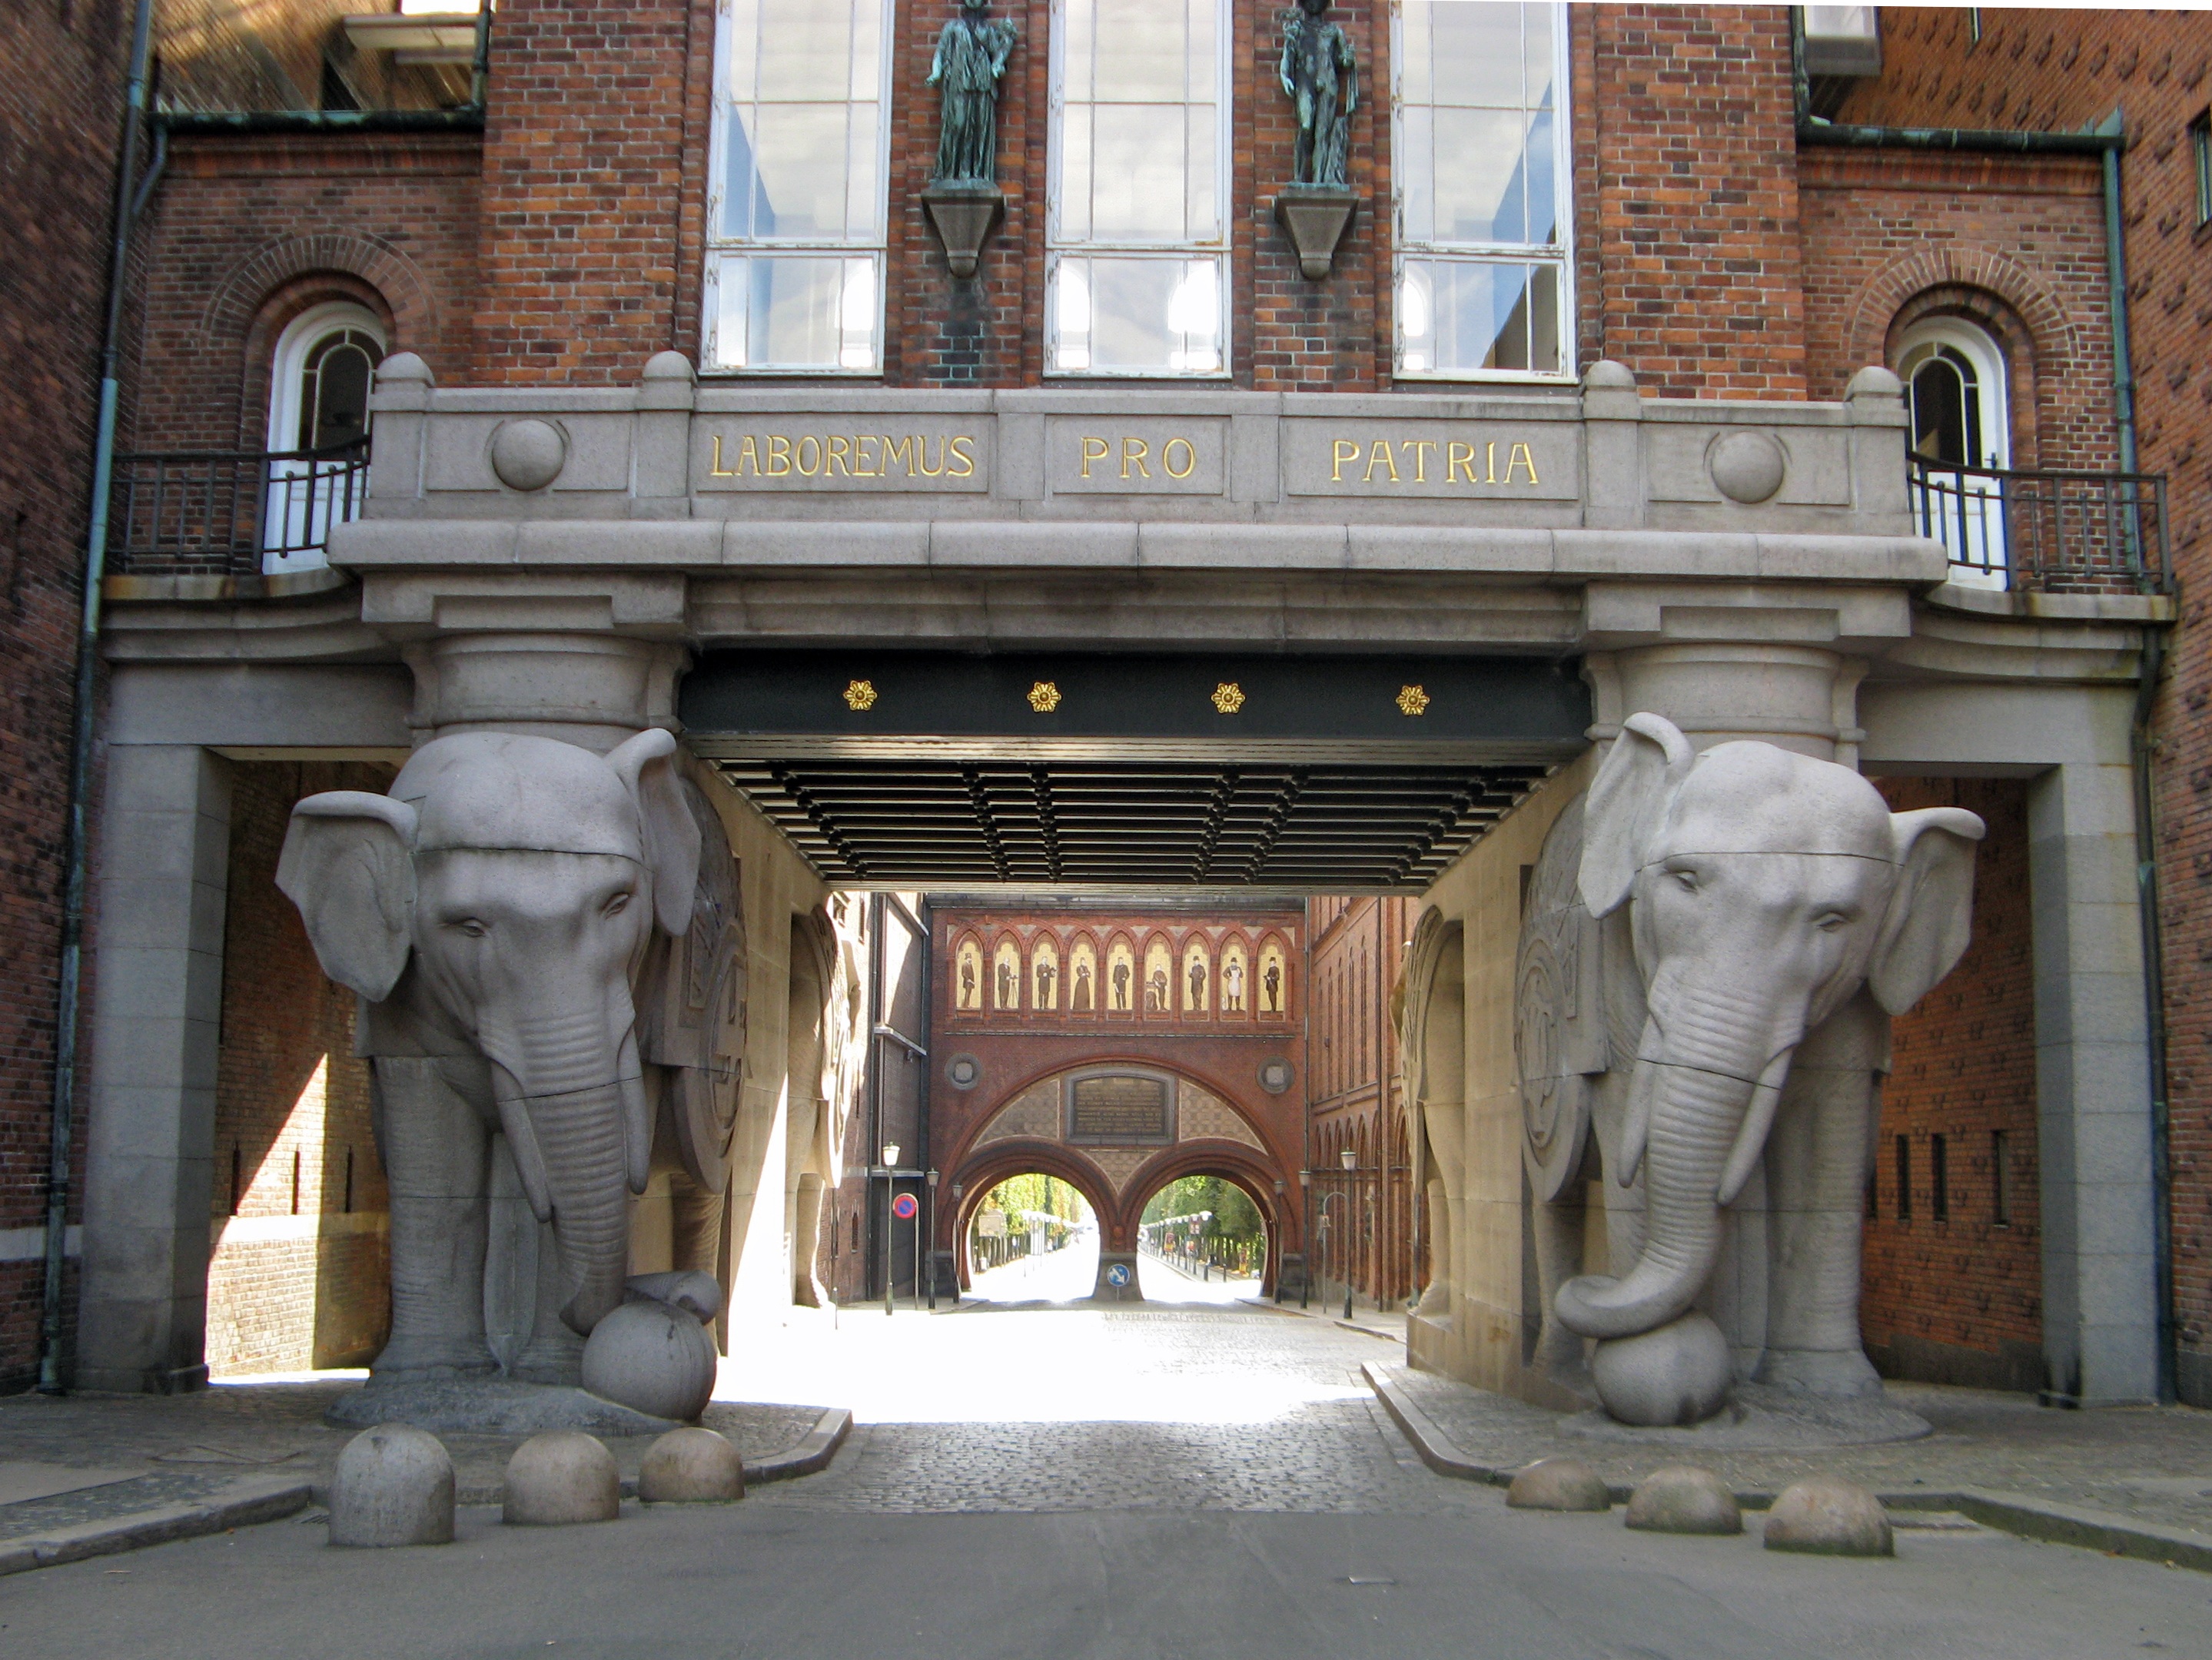
architecture, palace, animal, monument, statue, arch, landmark, facade, elephant, beer, art, temple, copenhagen, ancient history